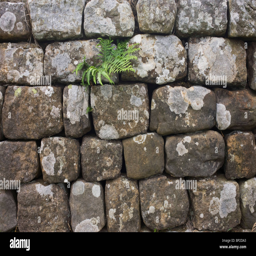
detail of precisely - built stones once the northern frontier of empire from person